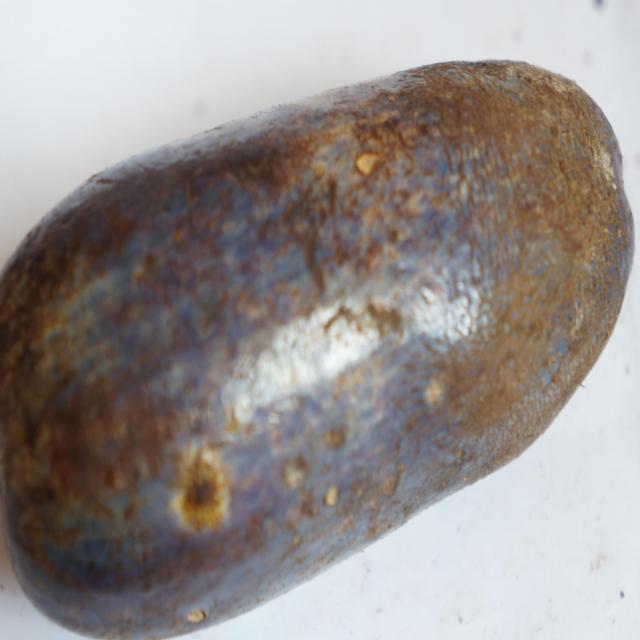
Plum grade: unaffected